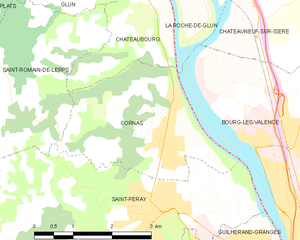
Carte des communes françaises: Cornas